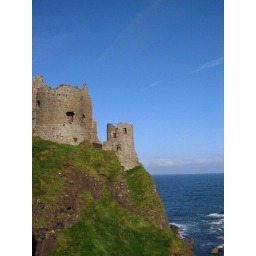
Dunluce Castle Ruin on a basalt rock tower in the ocean, Causeway Coast, Northern Ireland